John Reinhard Weguelin

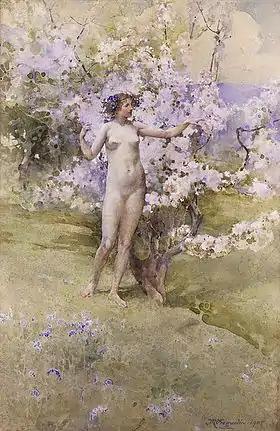
"Cherry Blossom" (1905).

In "The Spring", three nude maidens gather flowers to string into garlands. One sits on the ground, holding the garland on which she has been working, as a second holds a string of blossoms above her head, and a third picks flowers to add.